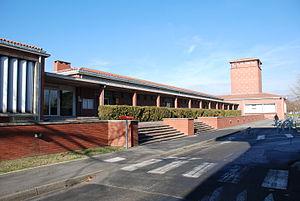
École nationale vétérinaire de Toulouse
L’École nationale vétérinaire de Toulouse est l'une des quatre écoles vétérinaires françaises. Elle a été fondée à Toulouse, en 1828.